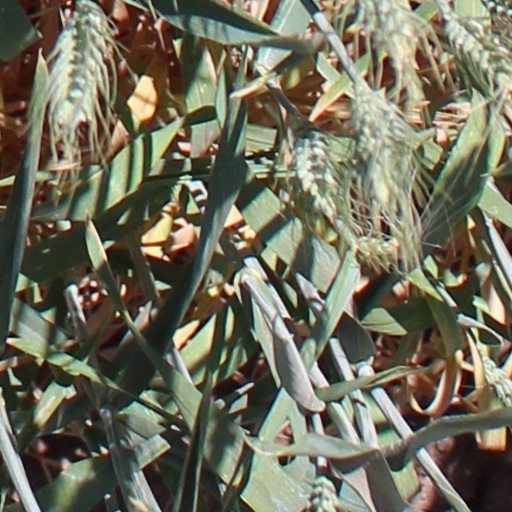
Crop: wheat